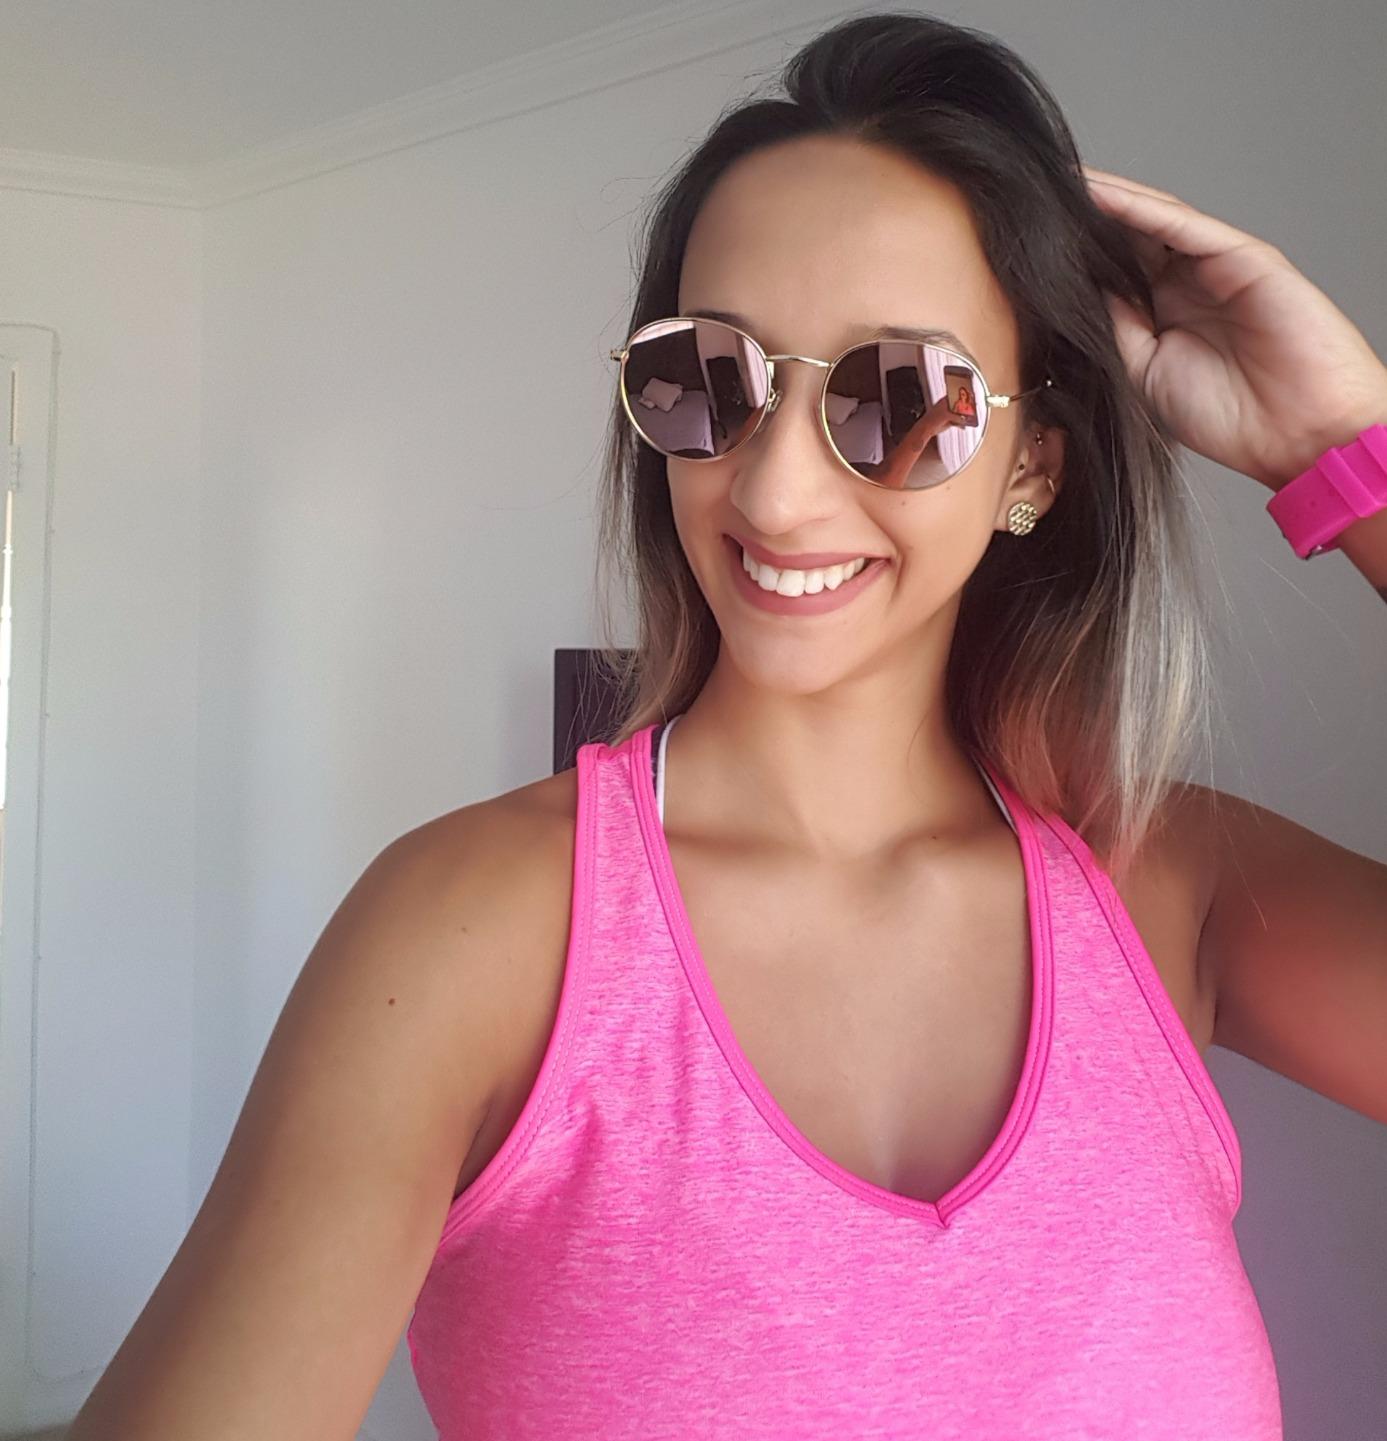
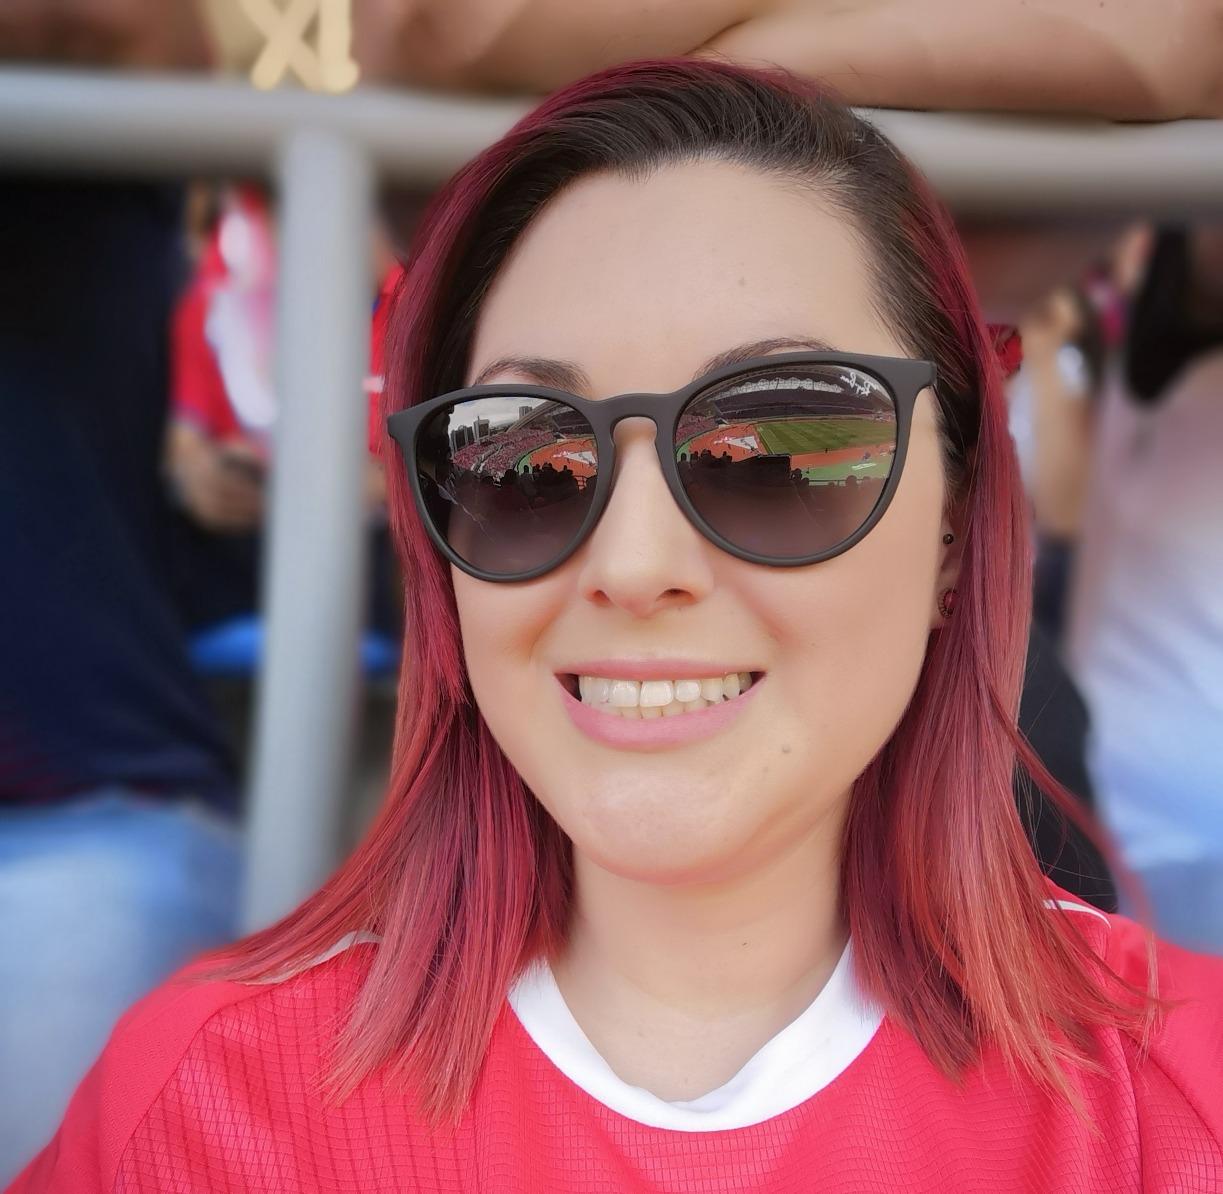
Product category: accessories_sunglasses
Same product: no